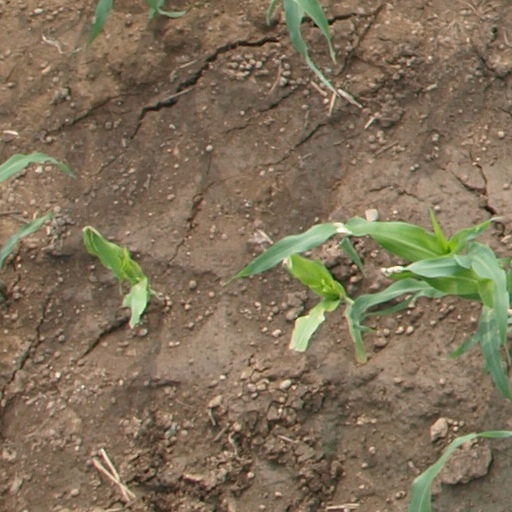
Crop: maize; corn